Park Cho-rong

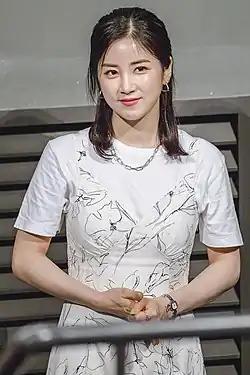
Park in July 2020

Park Cho-rong (born March 3, 1991), better known mononymously as Chorong, is a South Korean singer, songwriter and actress. She is best known as the leader of the South Korean girl group Apink.